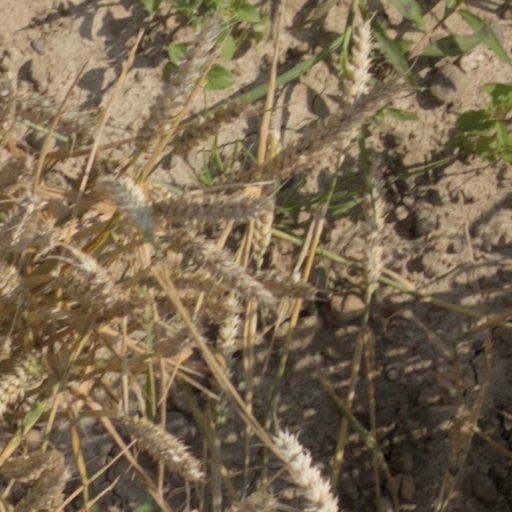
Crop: wheat